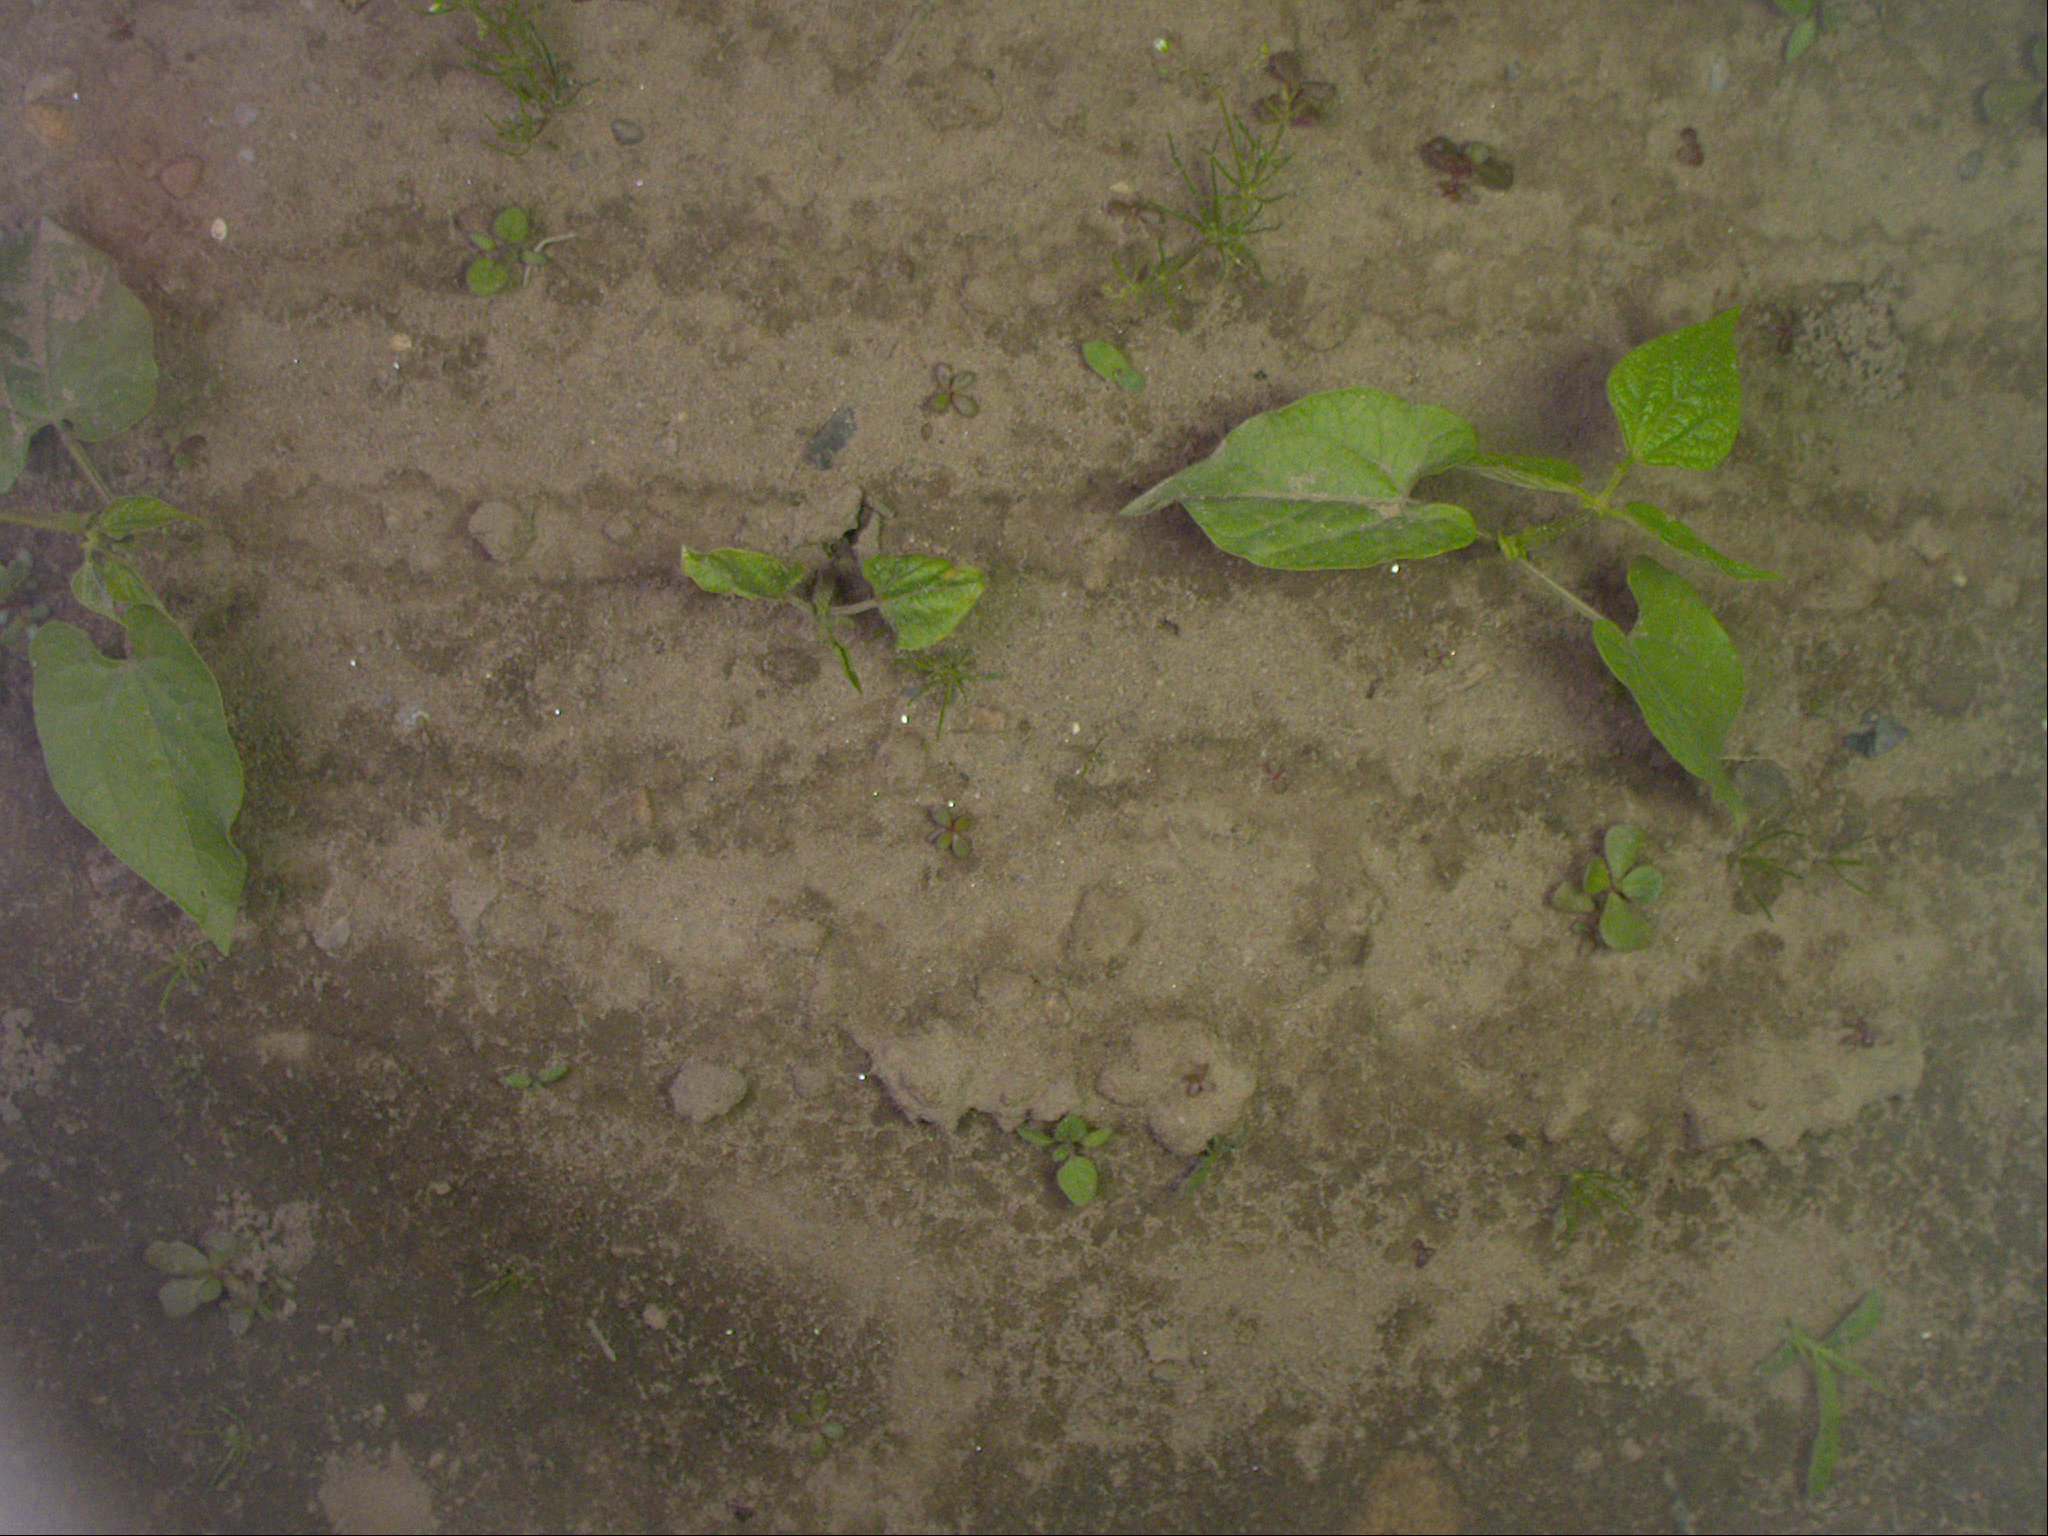
Crop: bean
Objects: bean, stem_bean, bean, stem_bean, bean, stem_bean